Sivappu Malli

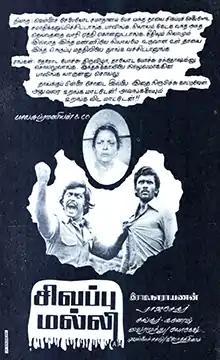
Poster

Sivappu Malli is a 1981 Indian Tamil-language film directed by Rama Narayanan for AVM Productions, starring Vijayakanth, Chandrasekhar, Shanthi Krishna, Aruna and S. S. Chandran. A remake of the Telugu film "Erra Mallelu" (1981), it revolves around two men starting a revolution against their village chiefs and the owner of a factory in the neighbouring village. The film was released on 15 August 1981.